Charlotte Knights

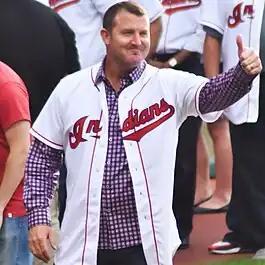
Jim Thome of the 1993 Knights was inducted into the Baseball Hall of Fame in 2018.

The Triple-A Charlotte Knights carried on the history and identity of the preceding Double-A team and became the Triple-A affiliate of the Cleveland Indians. In 1993, Charlie Manuel managed the Knights to win the Western Division title with an 86–55 record. They then defeated the Richmond Braves, 3–1, in the semifinals to advance to the Governors' Cup finals for the International League championship. Charlotte won their first IL championship over the Rochester Red Wings in the best-of-five series, 3–2. Third baseman Jim Thome, later inducted into the Baseball Hall of Fame, won the 1993 International League Most Valuable Player Award with the Knights. The 1994 squad pushed for a second IL title, but lost the semifinals versus Richmond, 3–1. Much of the core of the 1993–94 Knights, including Manuel, would help lead the Indians to the World Series in 1995 and 1997.